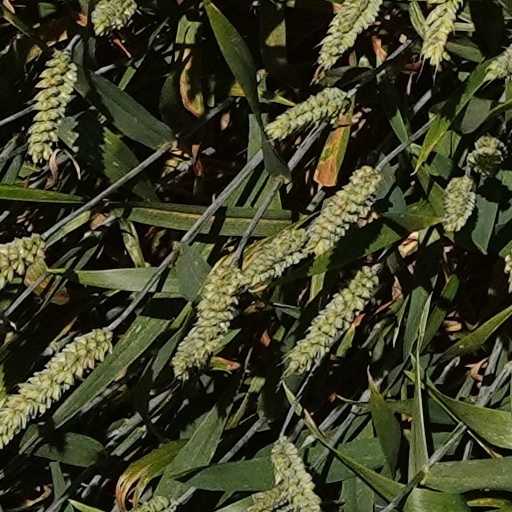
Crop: wheat